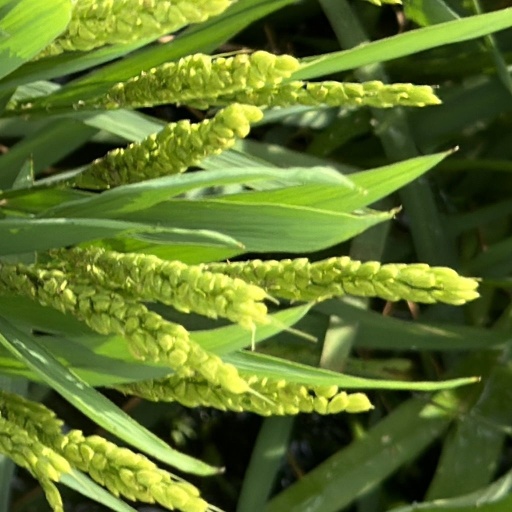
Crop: rice